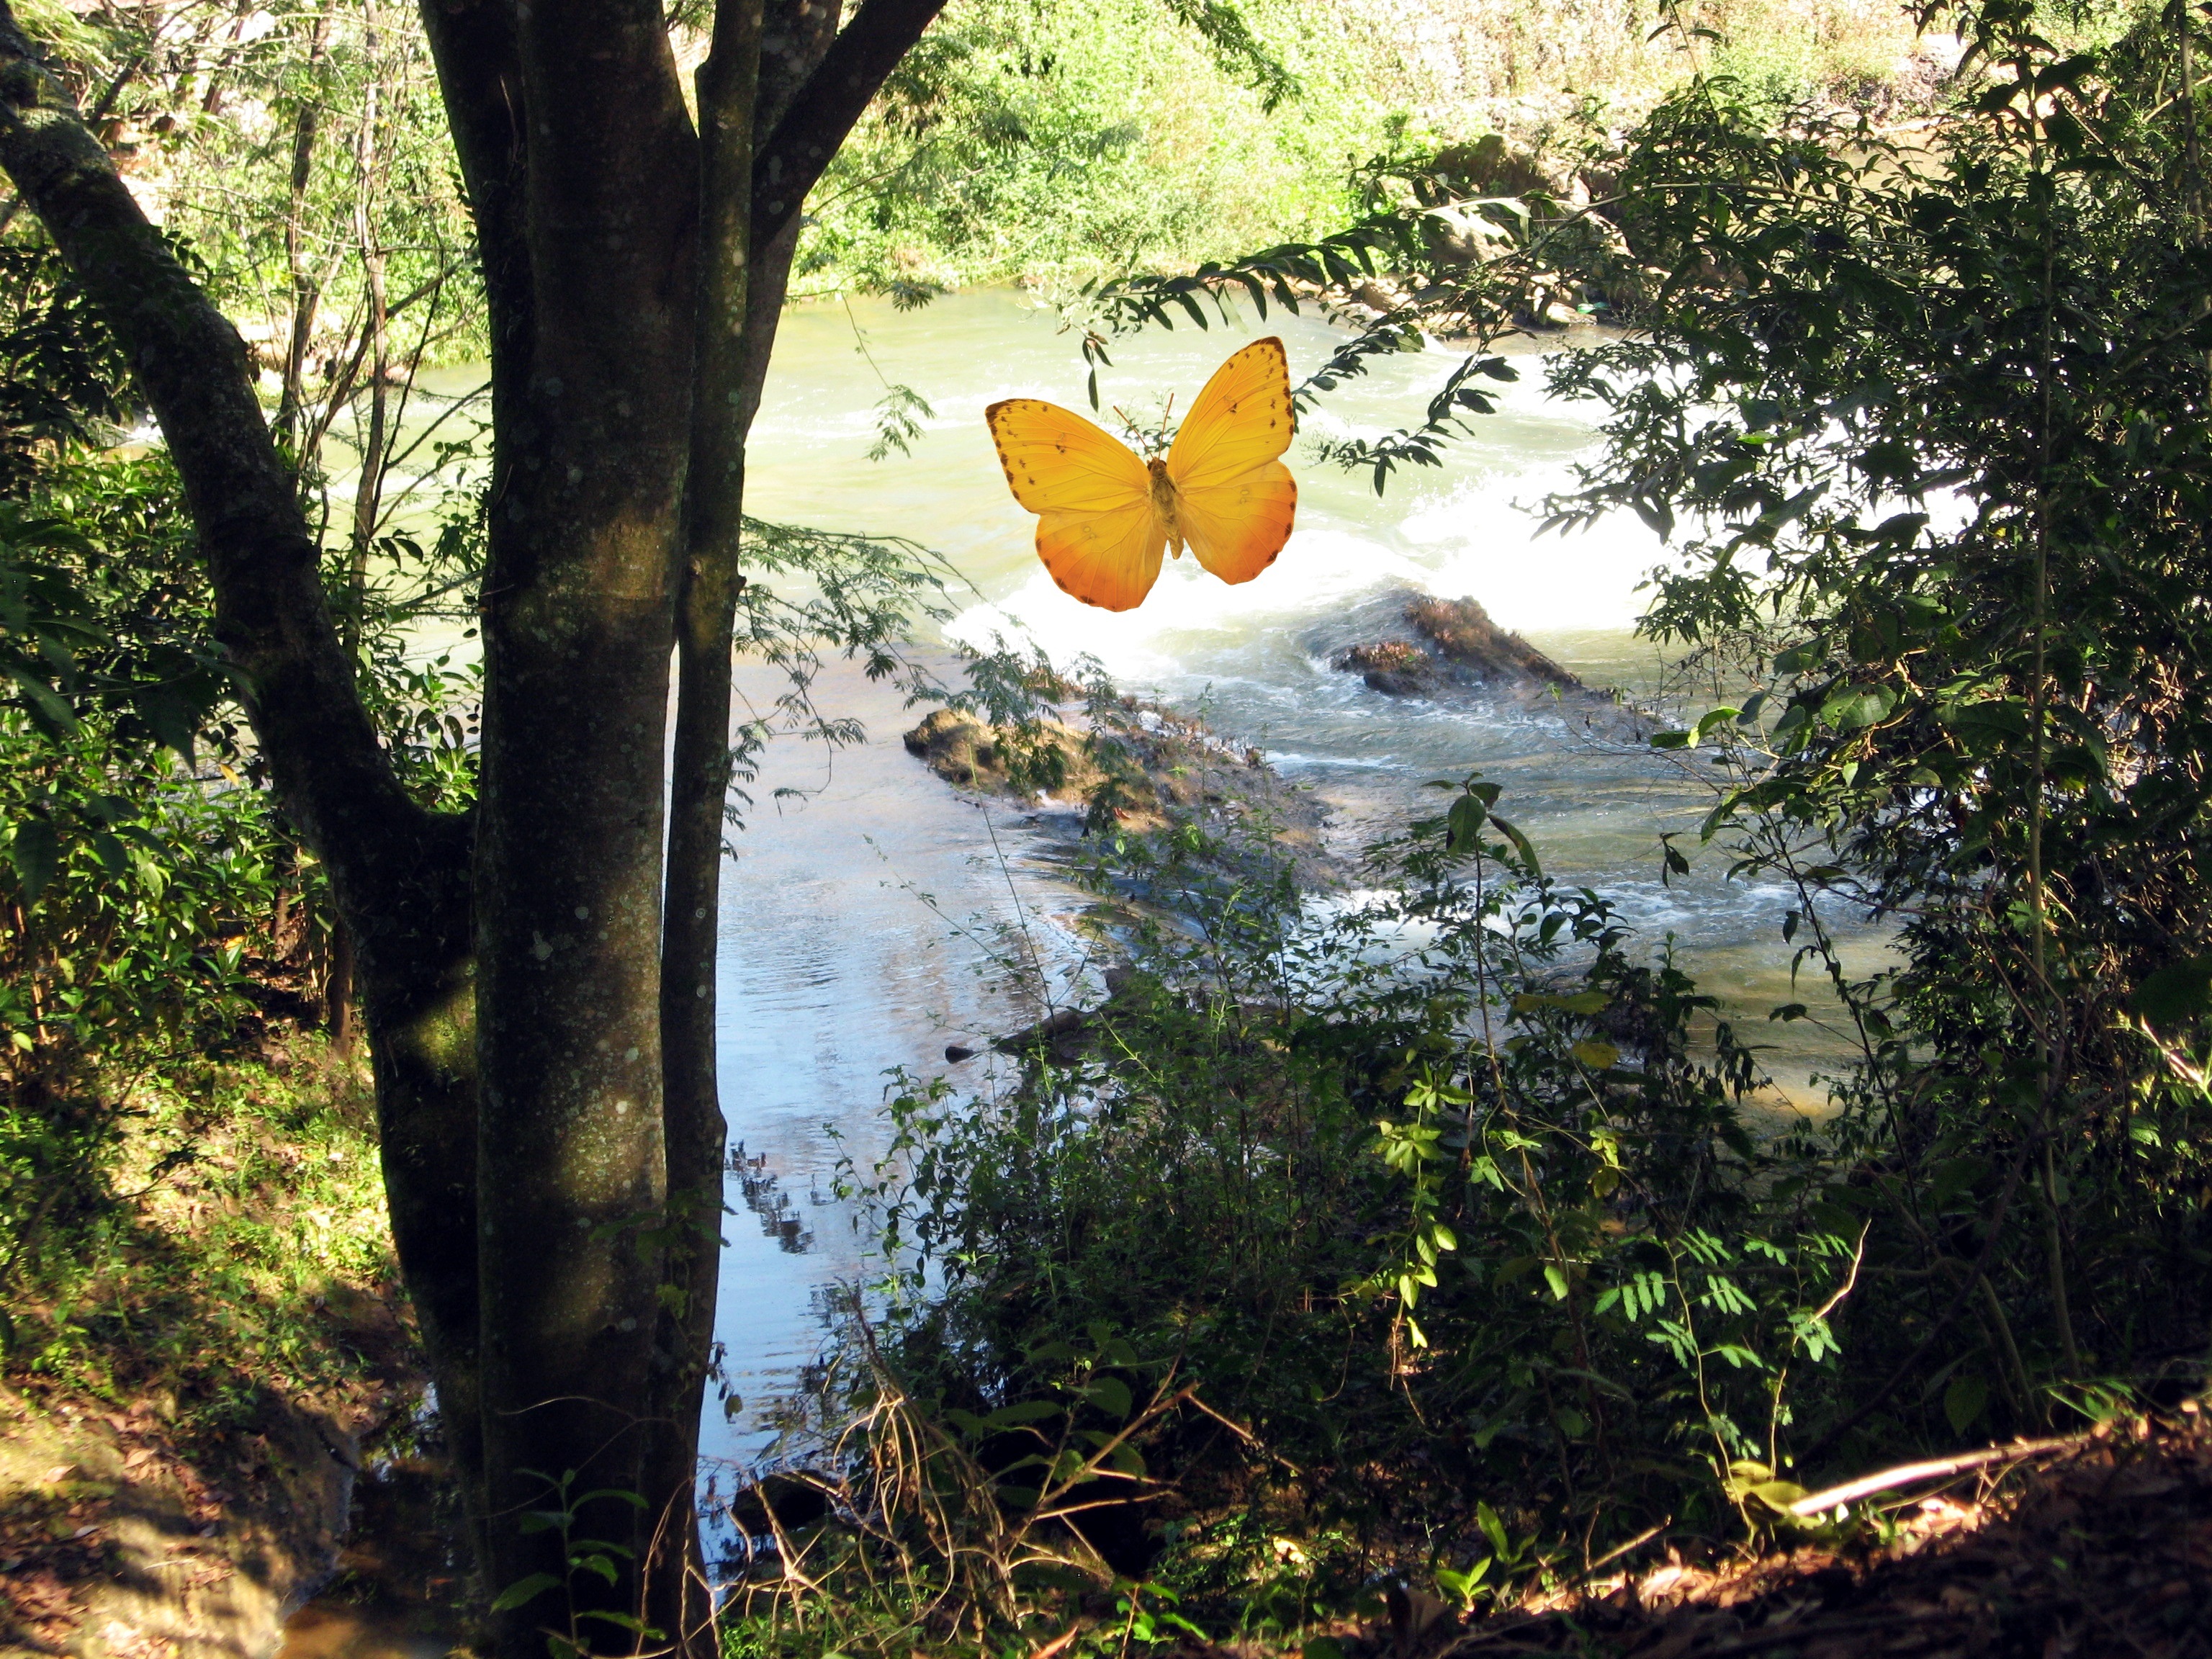
landscape, tree, water, nature, leaf, flower, pond, wildlife, jungle, insect, autumn, island, butterfly, garden, fauna, vegetation, rio, day, brazil, habitat, sao paulo, guararema, atlantic forest, para ba do sul